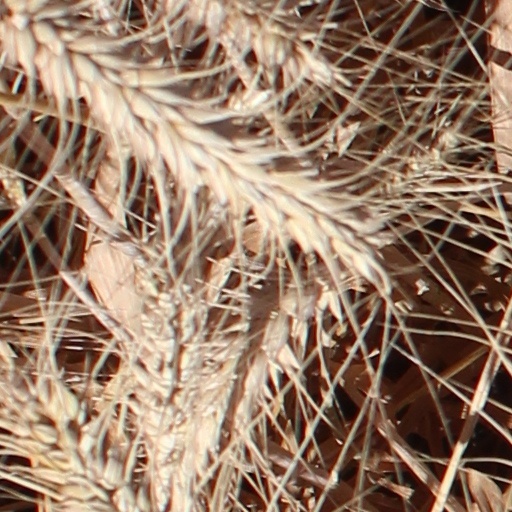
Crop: wheat